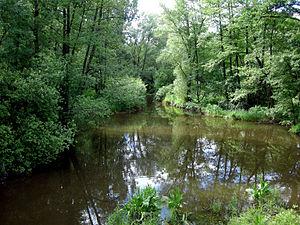
La Meurthe près de Glonville (Meurthe-et-Moselle)
Glonville est une commune française située dans le département de Meurthe-et-Moselle, en région Grand Est, à 5 km de Baccarat.